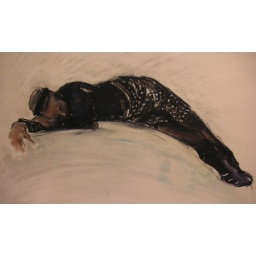
Second sketch of girl in black by Cathy Burkinshaw. Pastel study. Circa 2005